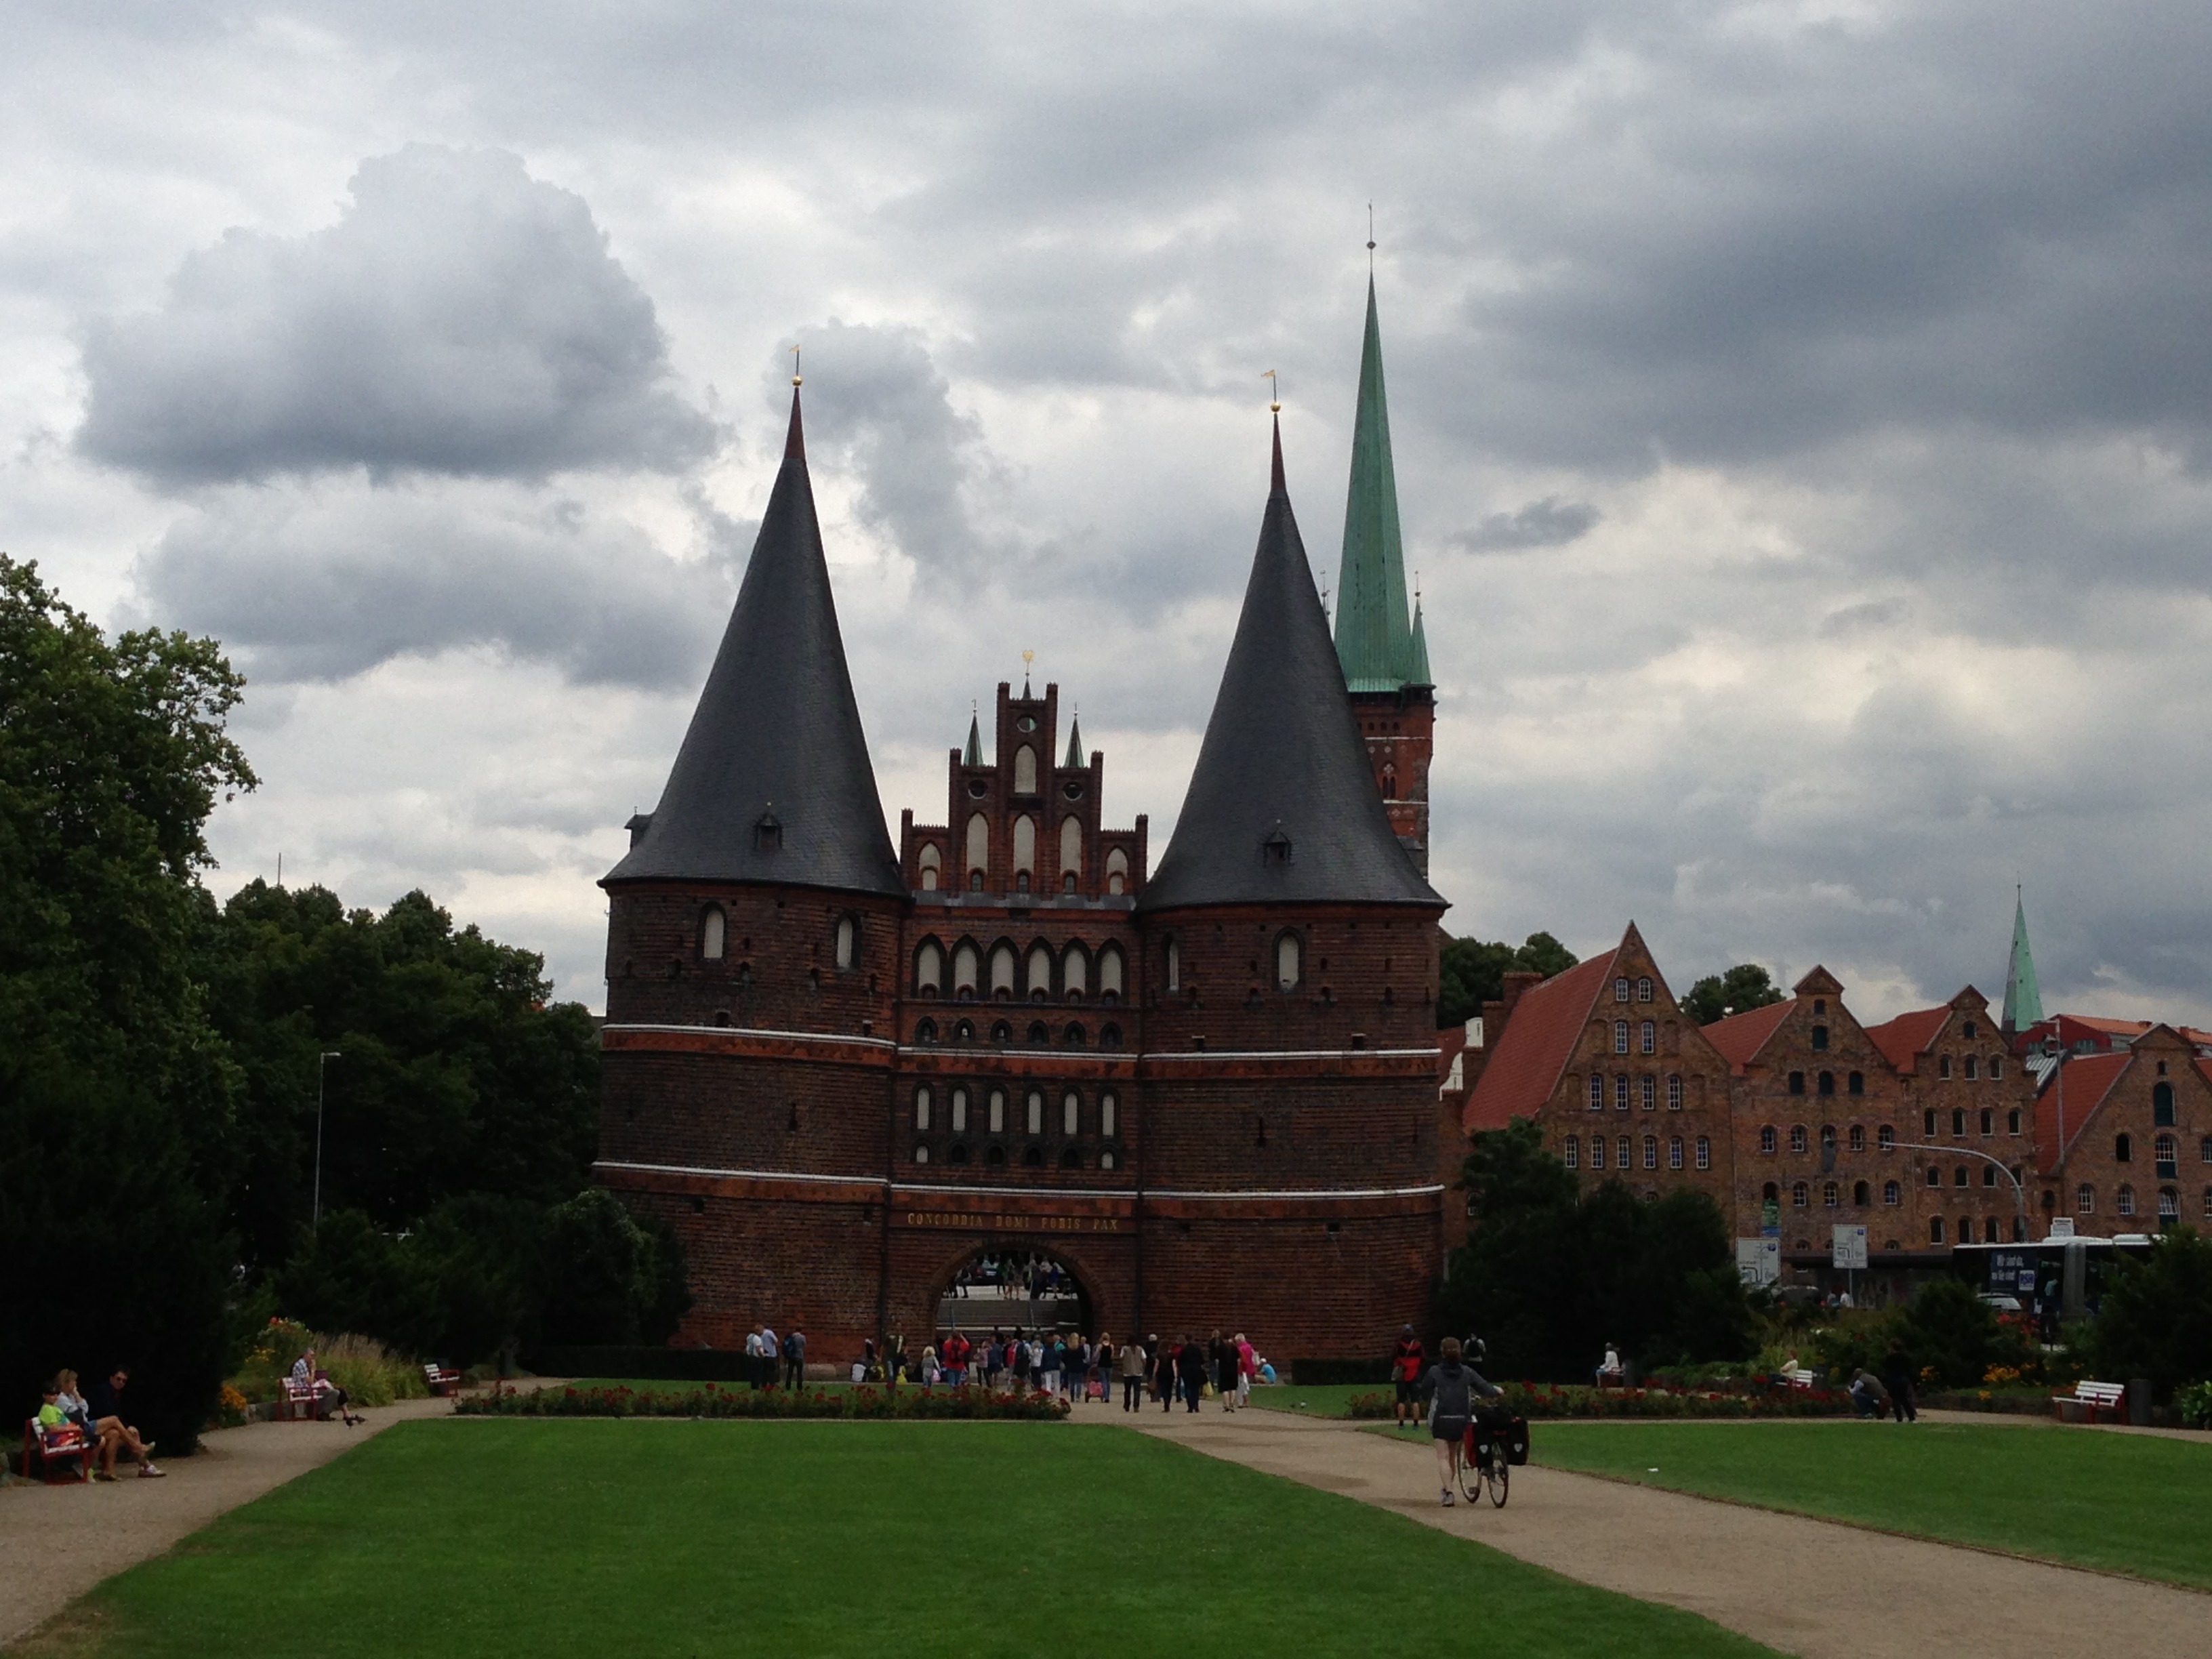
building, chateau, city, park, castle, landmark, place of worship, estate, historically, city gate, lubeck, holsten gate